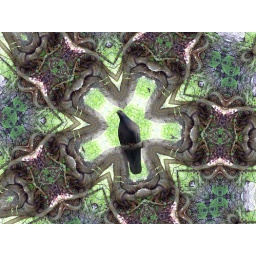
A kaleidoscope image of a tree with a bird perched in front